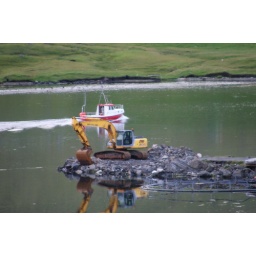
Mirror, mirror in the sea, who is stronger, the boat or me ...